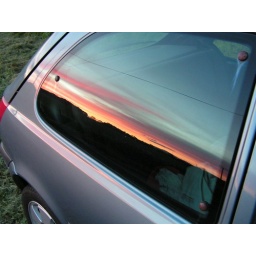
Reflected in the side window of my car was the beautiful sunset shades of the skies.